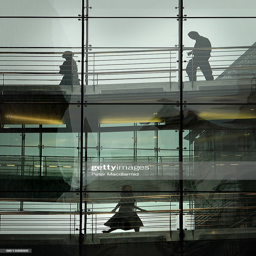
workers walk across glass enclosed bridges between buildings .